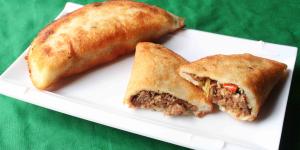
empanadas de cazon venezolanas